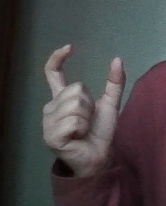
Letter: nun